Janko Premrl

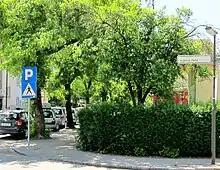
Vojko Street in the Bežigrad District of Ljubljana

The official version of Premrl's death claims that during the battle he ran towards the second squad in order to keep then from a hazard and was struck by a bullet from an Italian dugout. Because Premrl was seriously wounded, the company withdrew to a camp on Brin Hill in Idrijski Log. However, another version of his death claims that he was shot in the back by his fellow Partisans because his morals and religious faith were out of step with Communist principles. This version of Premrl’s death was also supported by his sister based on eyewitness accounts.